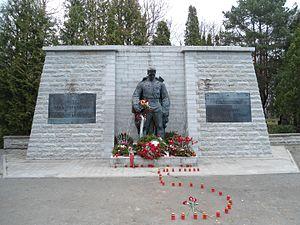
59° 25′ 52,21″ N, 24° 44′ 23,89″ E